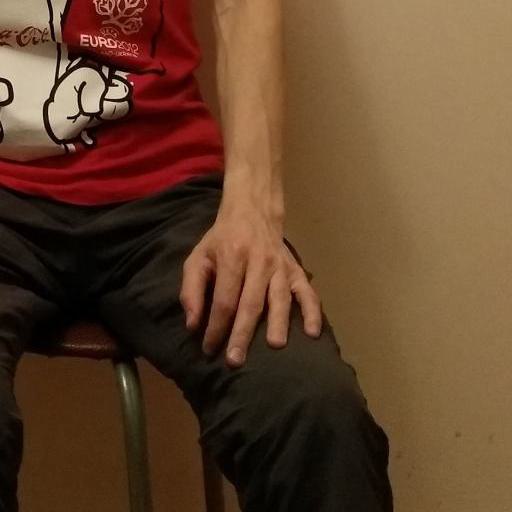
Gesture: no_gesture